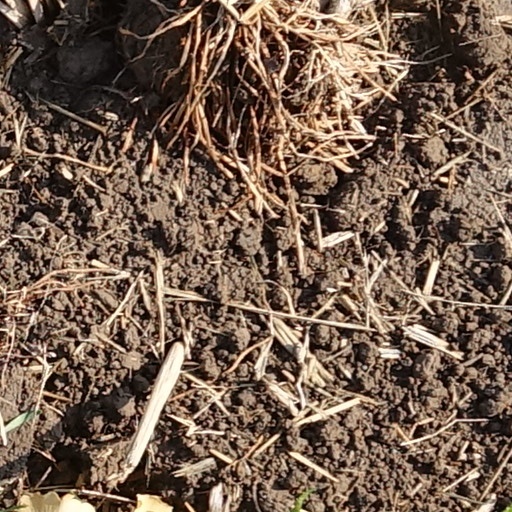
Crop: wheat